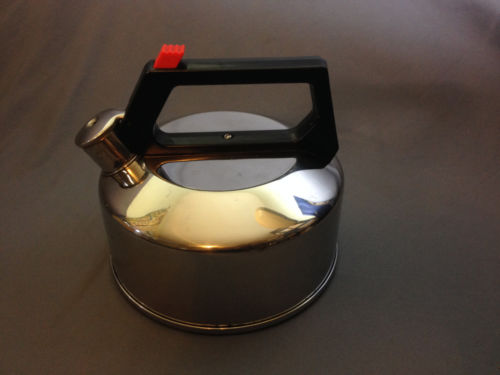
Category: kettle